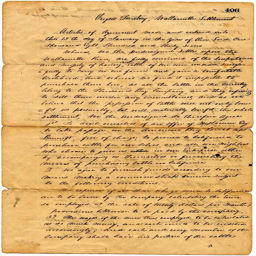
oldest legal document -- for the purchase of cattle .